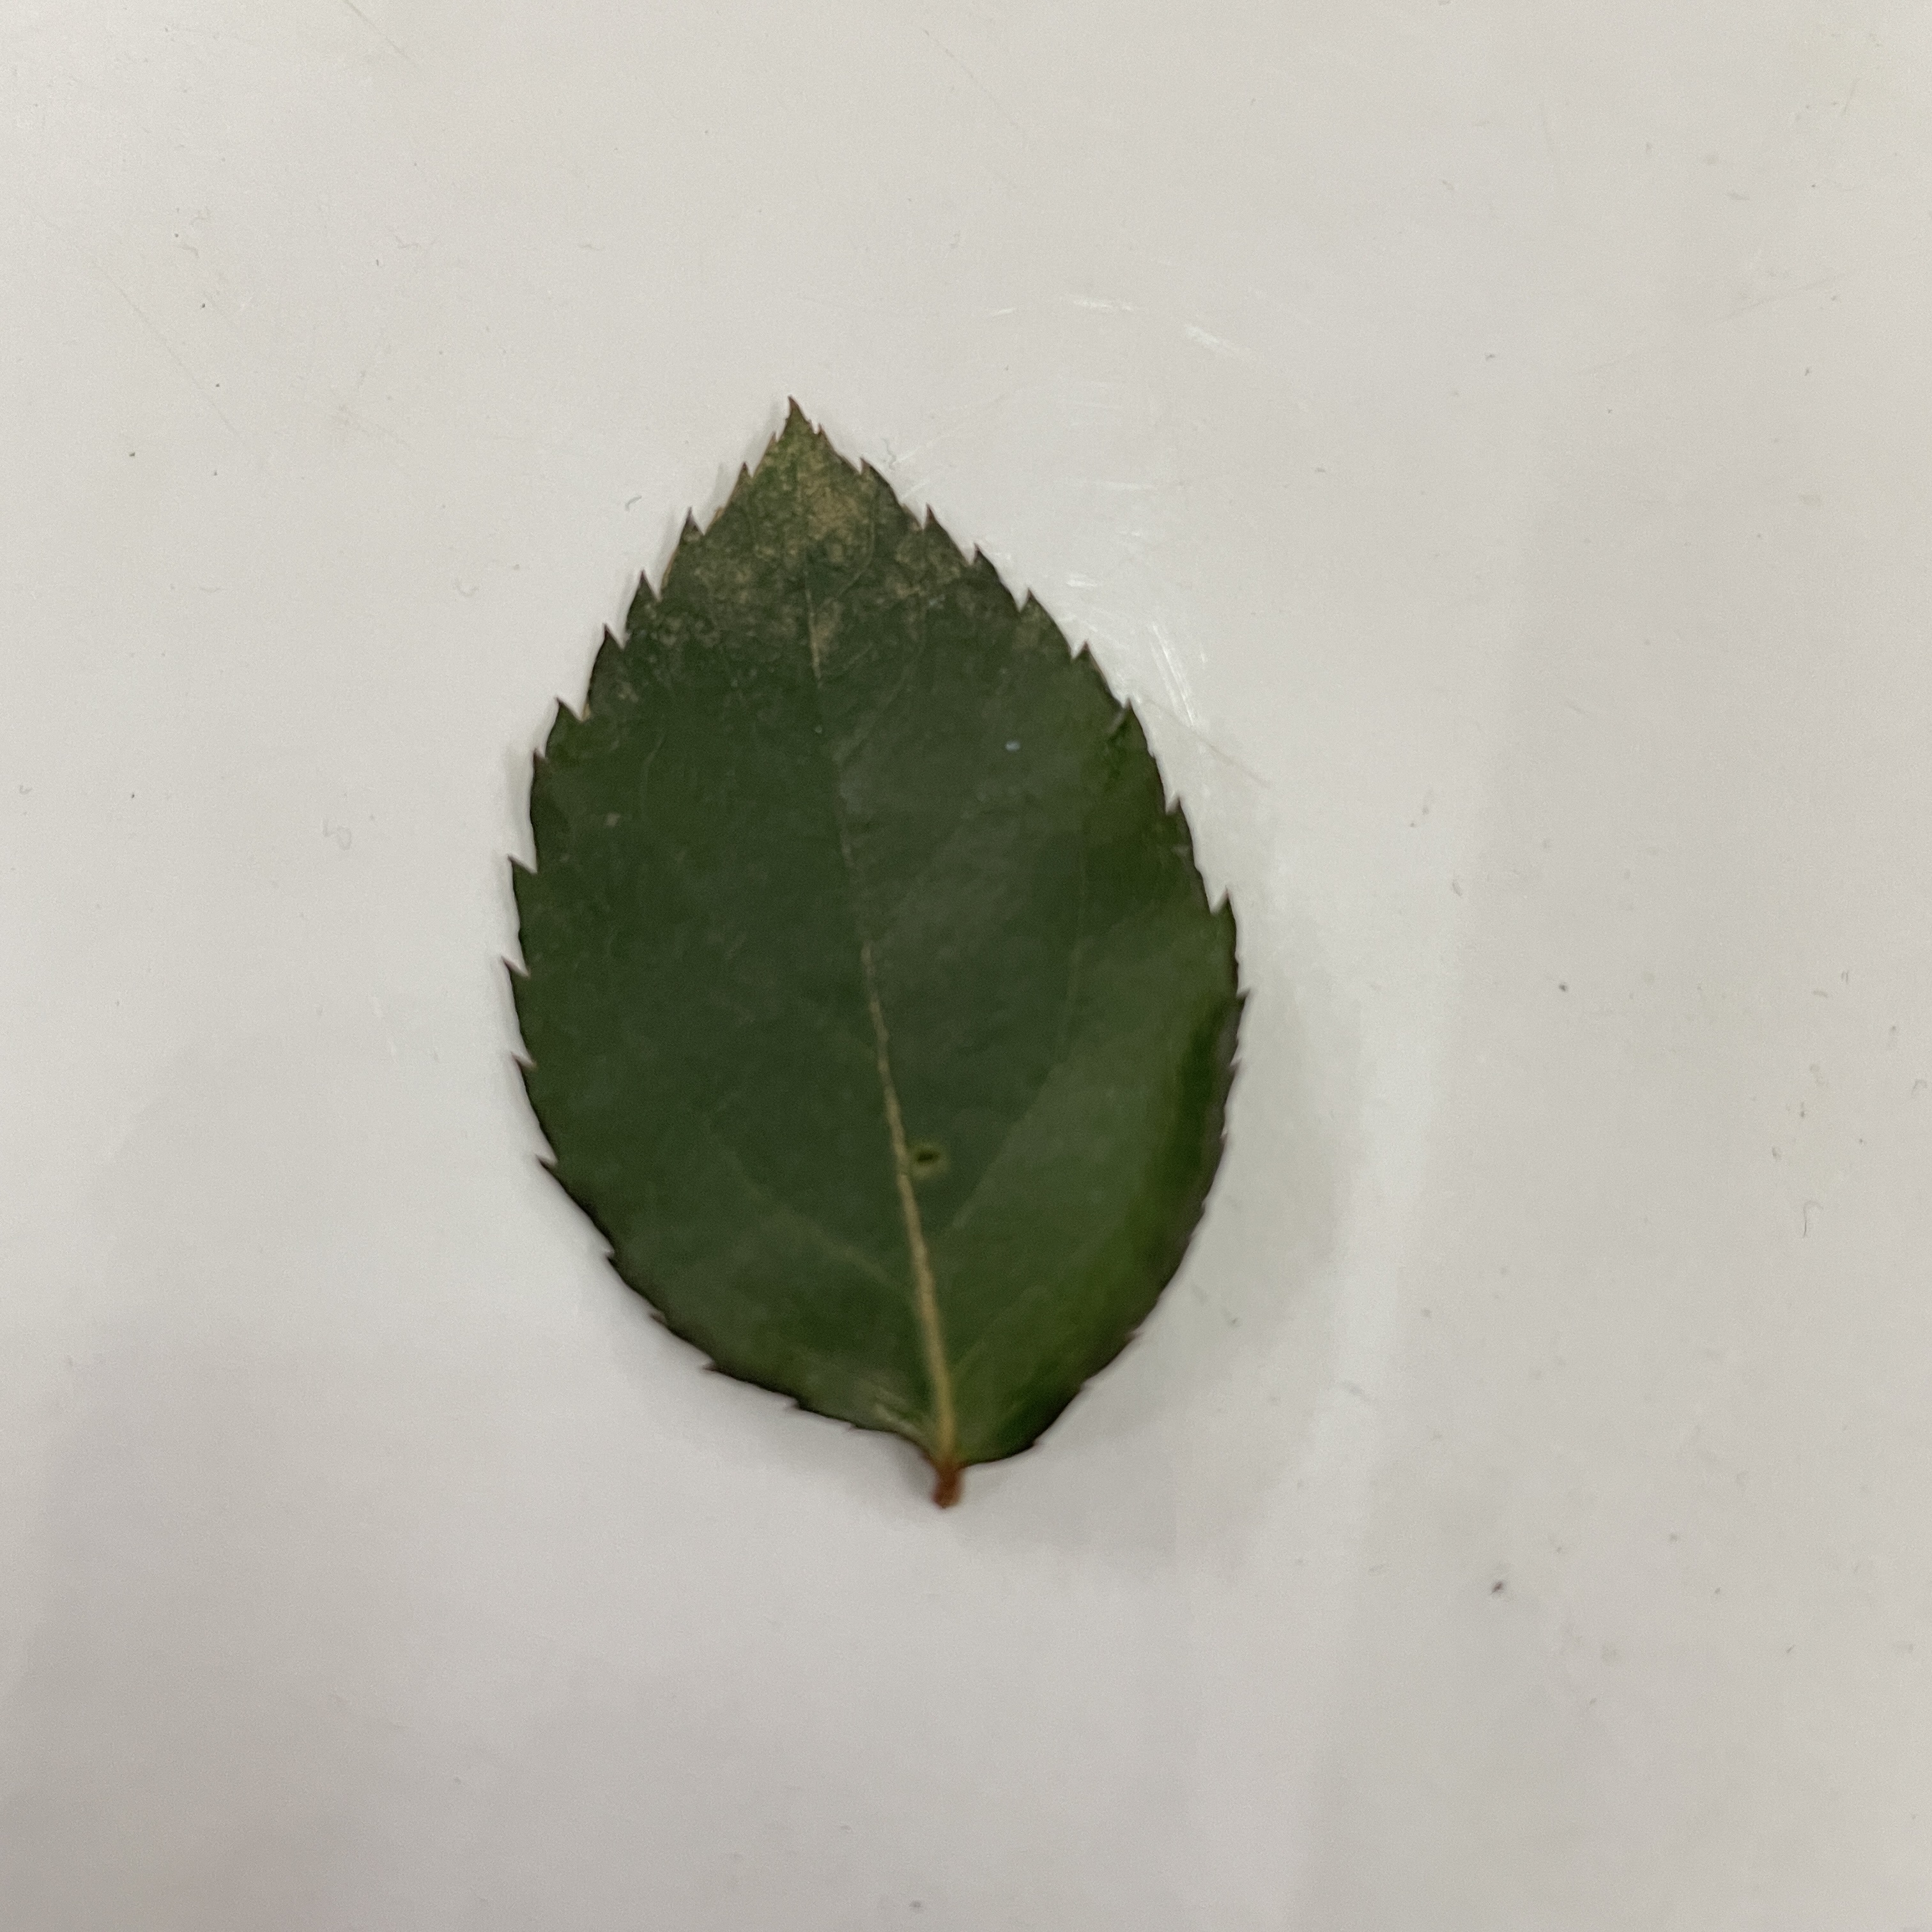
Label: Healthy Leaf